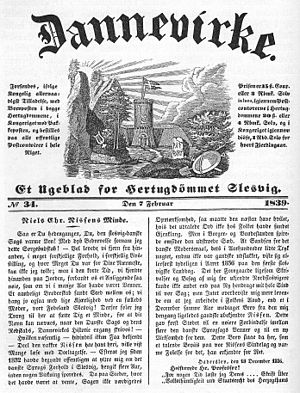
Dannevirke (avis)
Dannevirke - Ugeblad for Hertugdømmet Slesvig. Nr. 34, 7. februar 1839.
Dannevirke var navnet på flere aviser, der blev udgivet i Haderslev fra 1838 til 1975. I sin storhedstid, efter oprøret i Rendsborg i 1848 var oplaget på 1.250 eksemplarer.